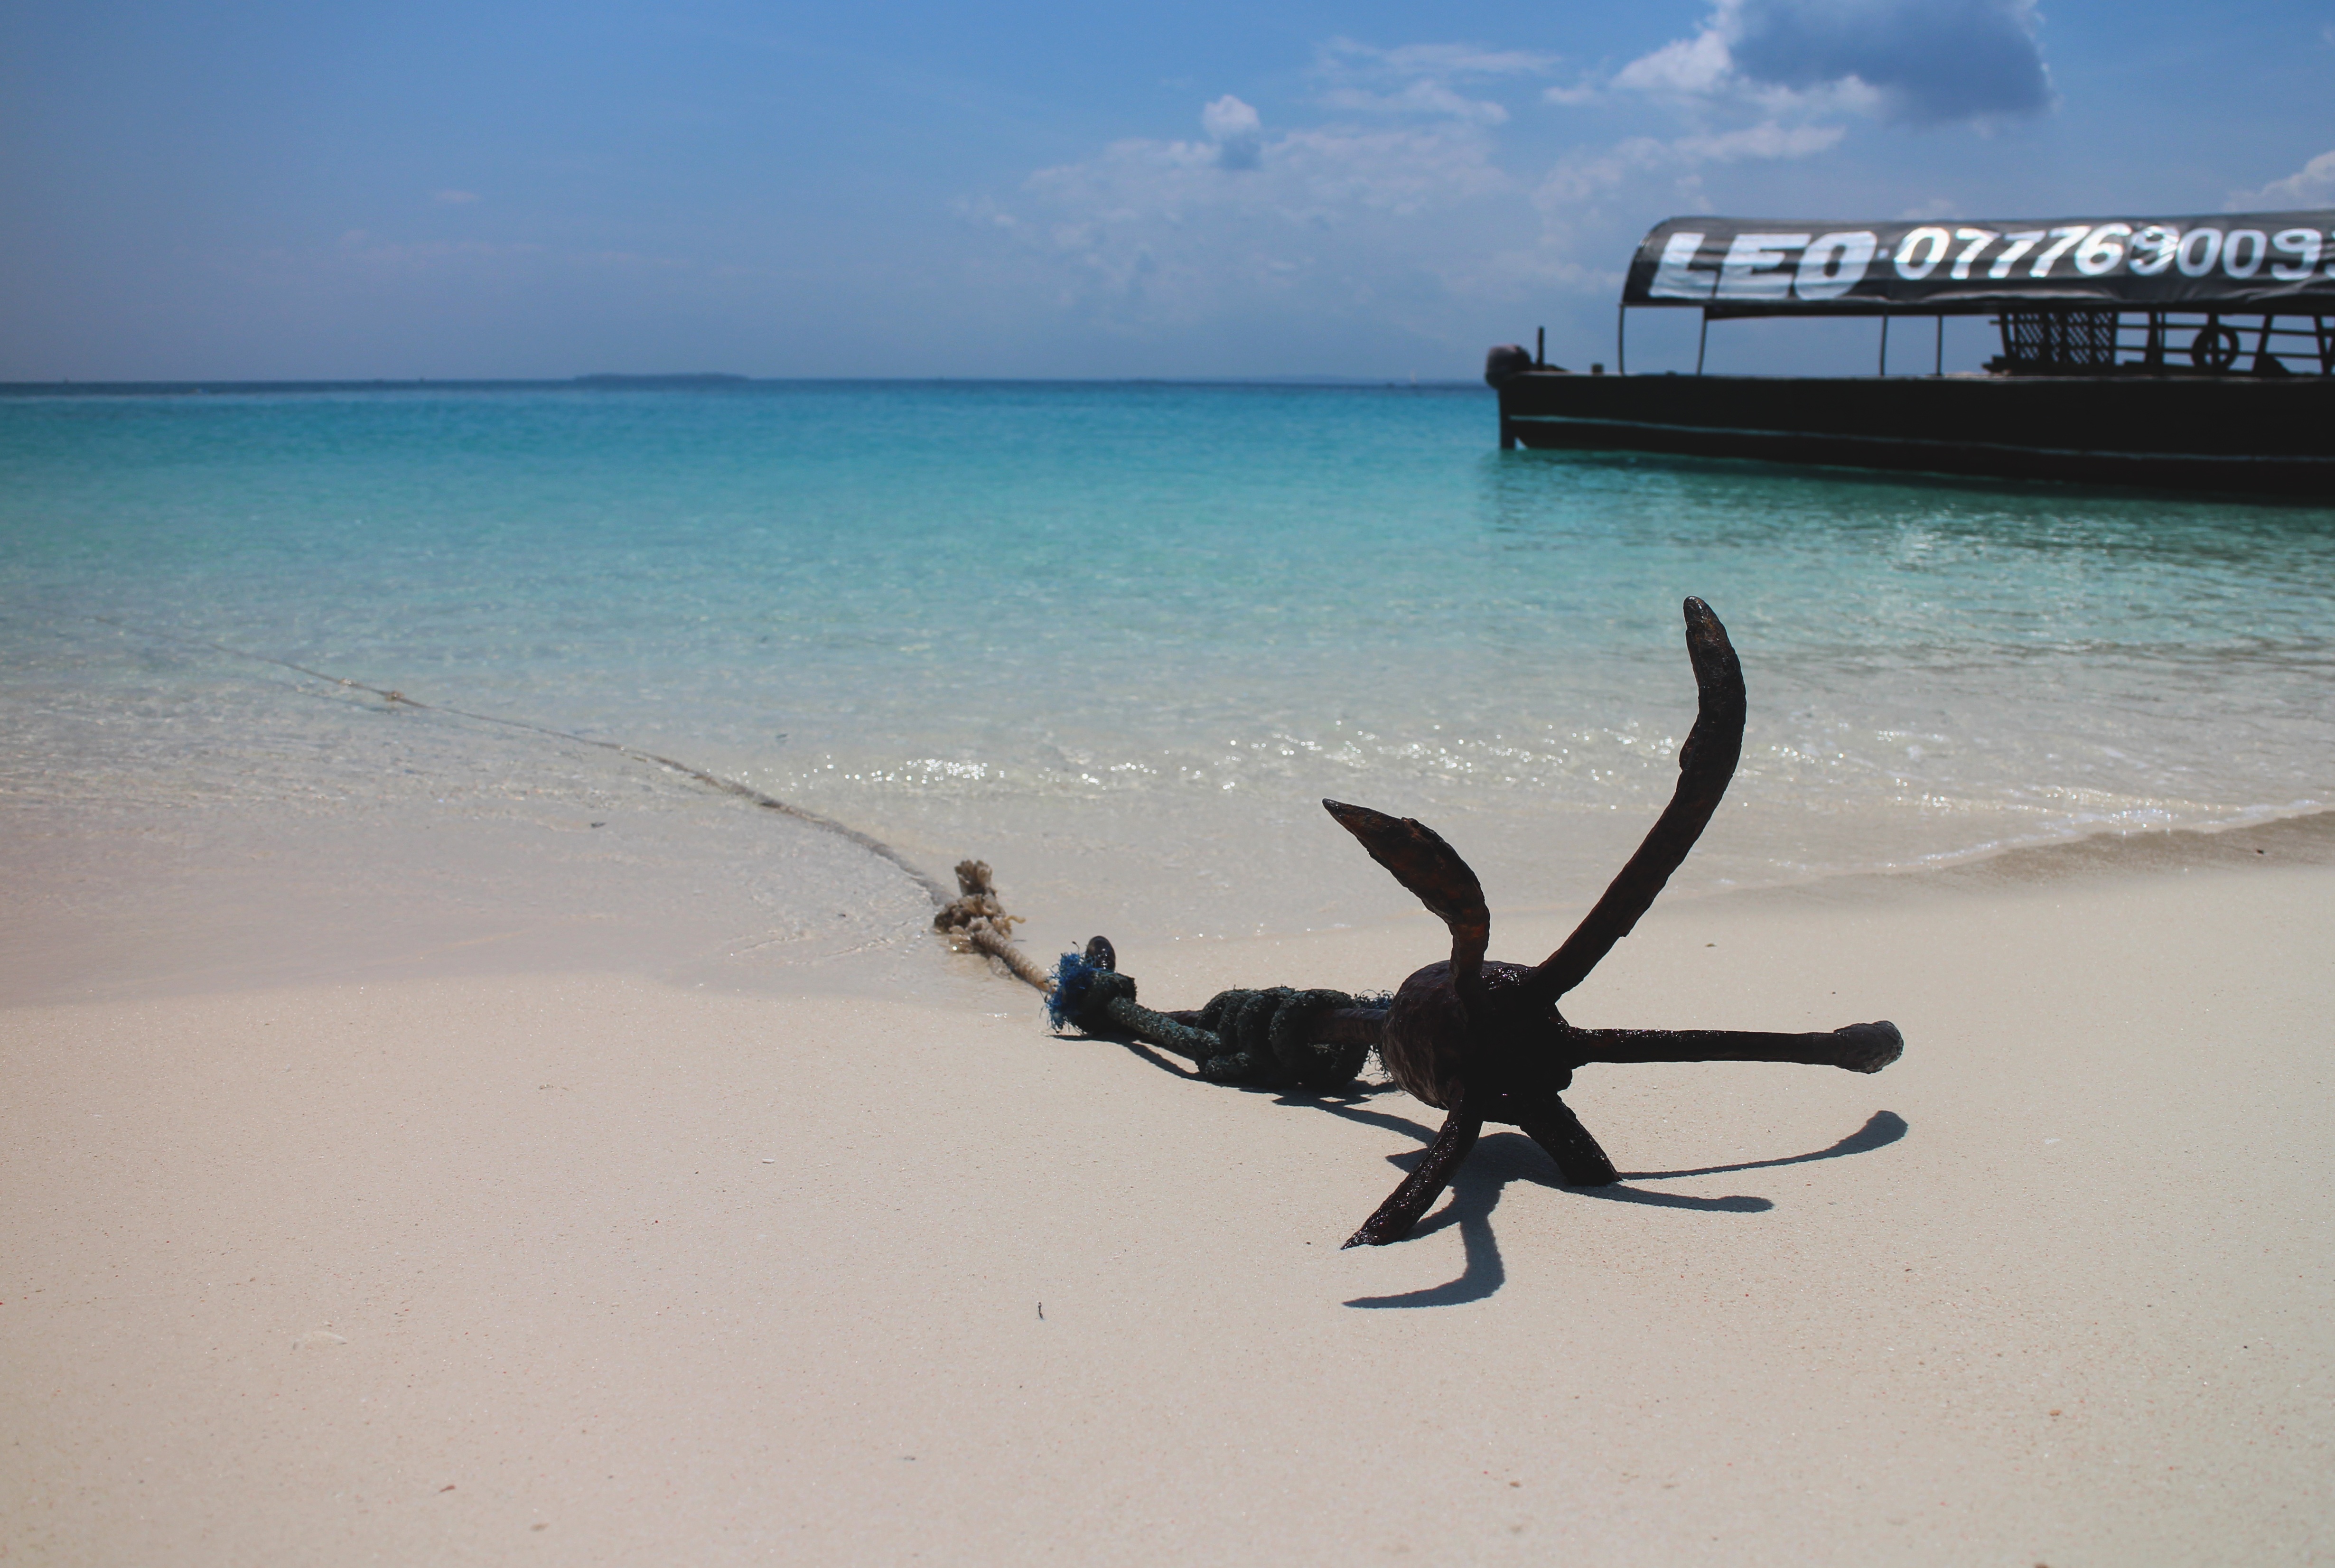
beach, sea, coast, water, sand, ocean, sun, shore, lake, ship, summer, clear, boot, paradise, africa, holiday, bay, blue, sandbar, holidays, anchor, tanzania, zanzibar, caribbean, booked, sand beach, south sea